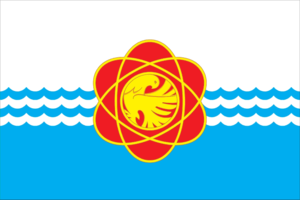
Desnogorsk est une ville de l'oblast de Smolensk en Russie. Sa population s'élevait à 28 728 habitants en 2014.